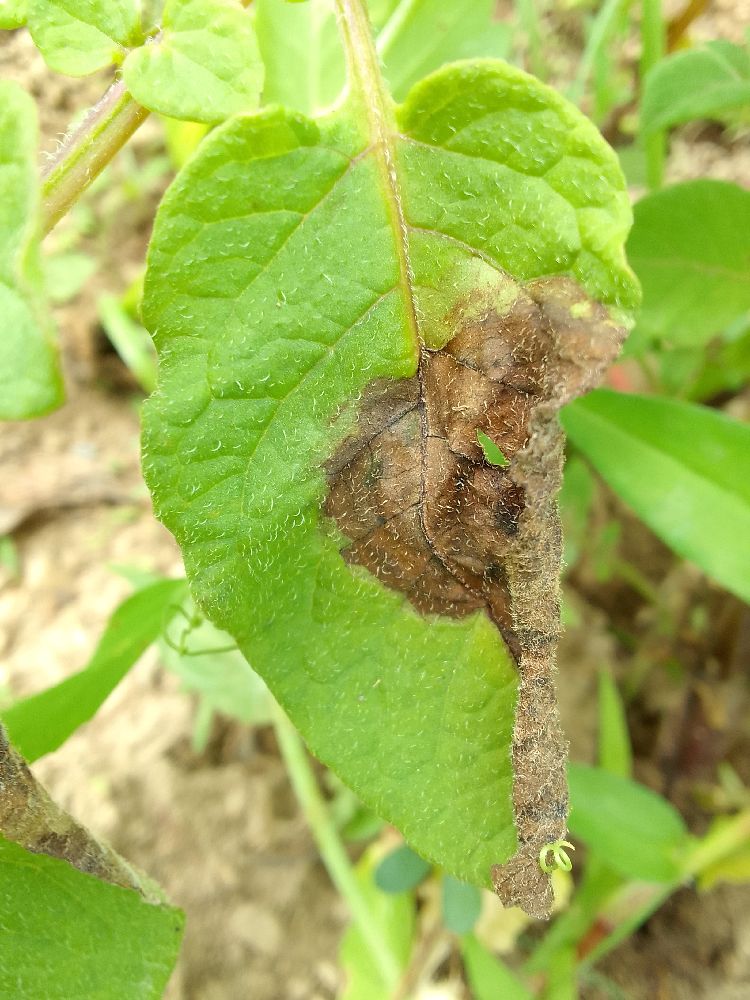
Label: Late blight